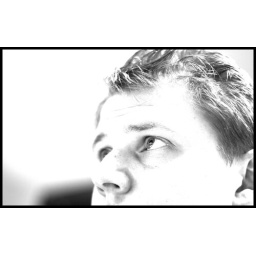
February 10, 2008. Glynis and the girls come home today. It's been too quiet around here without everyone.